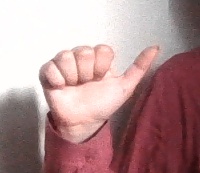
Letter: dhad